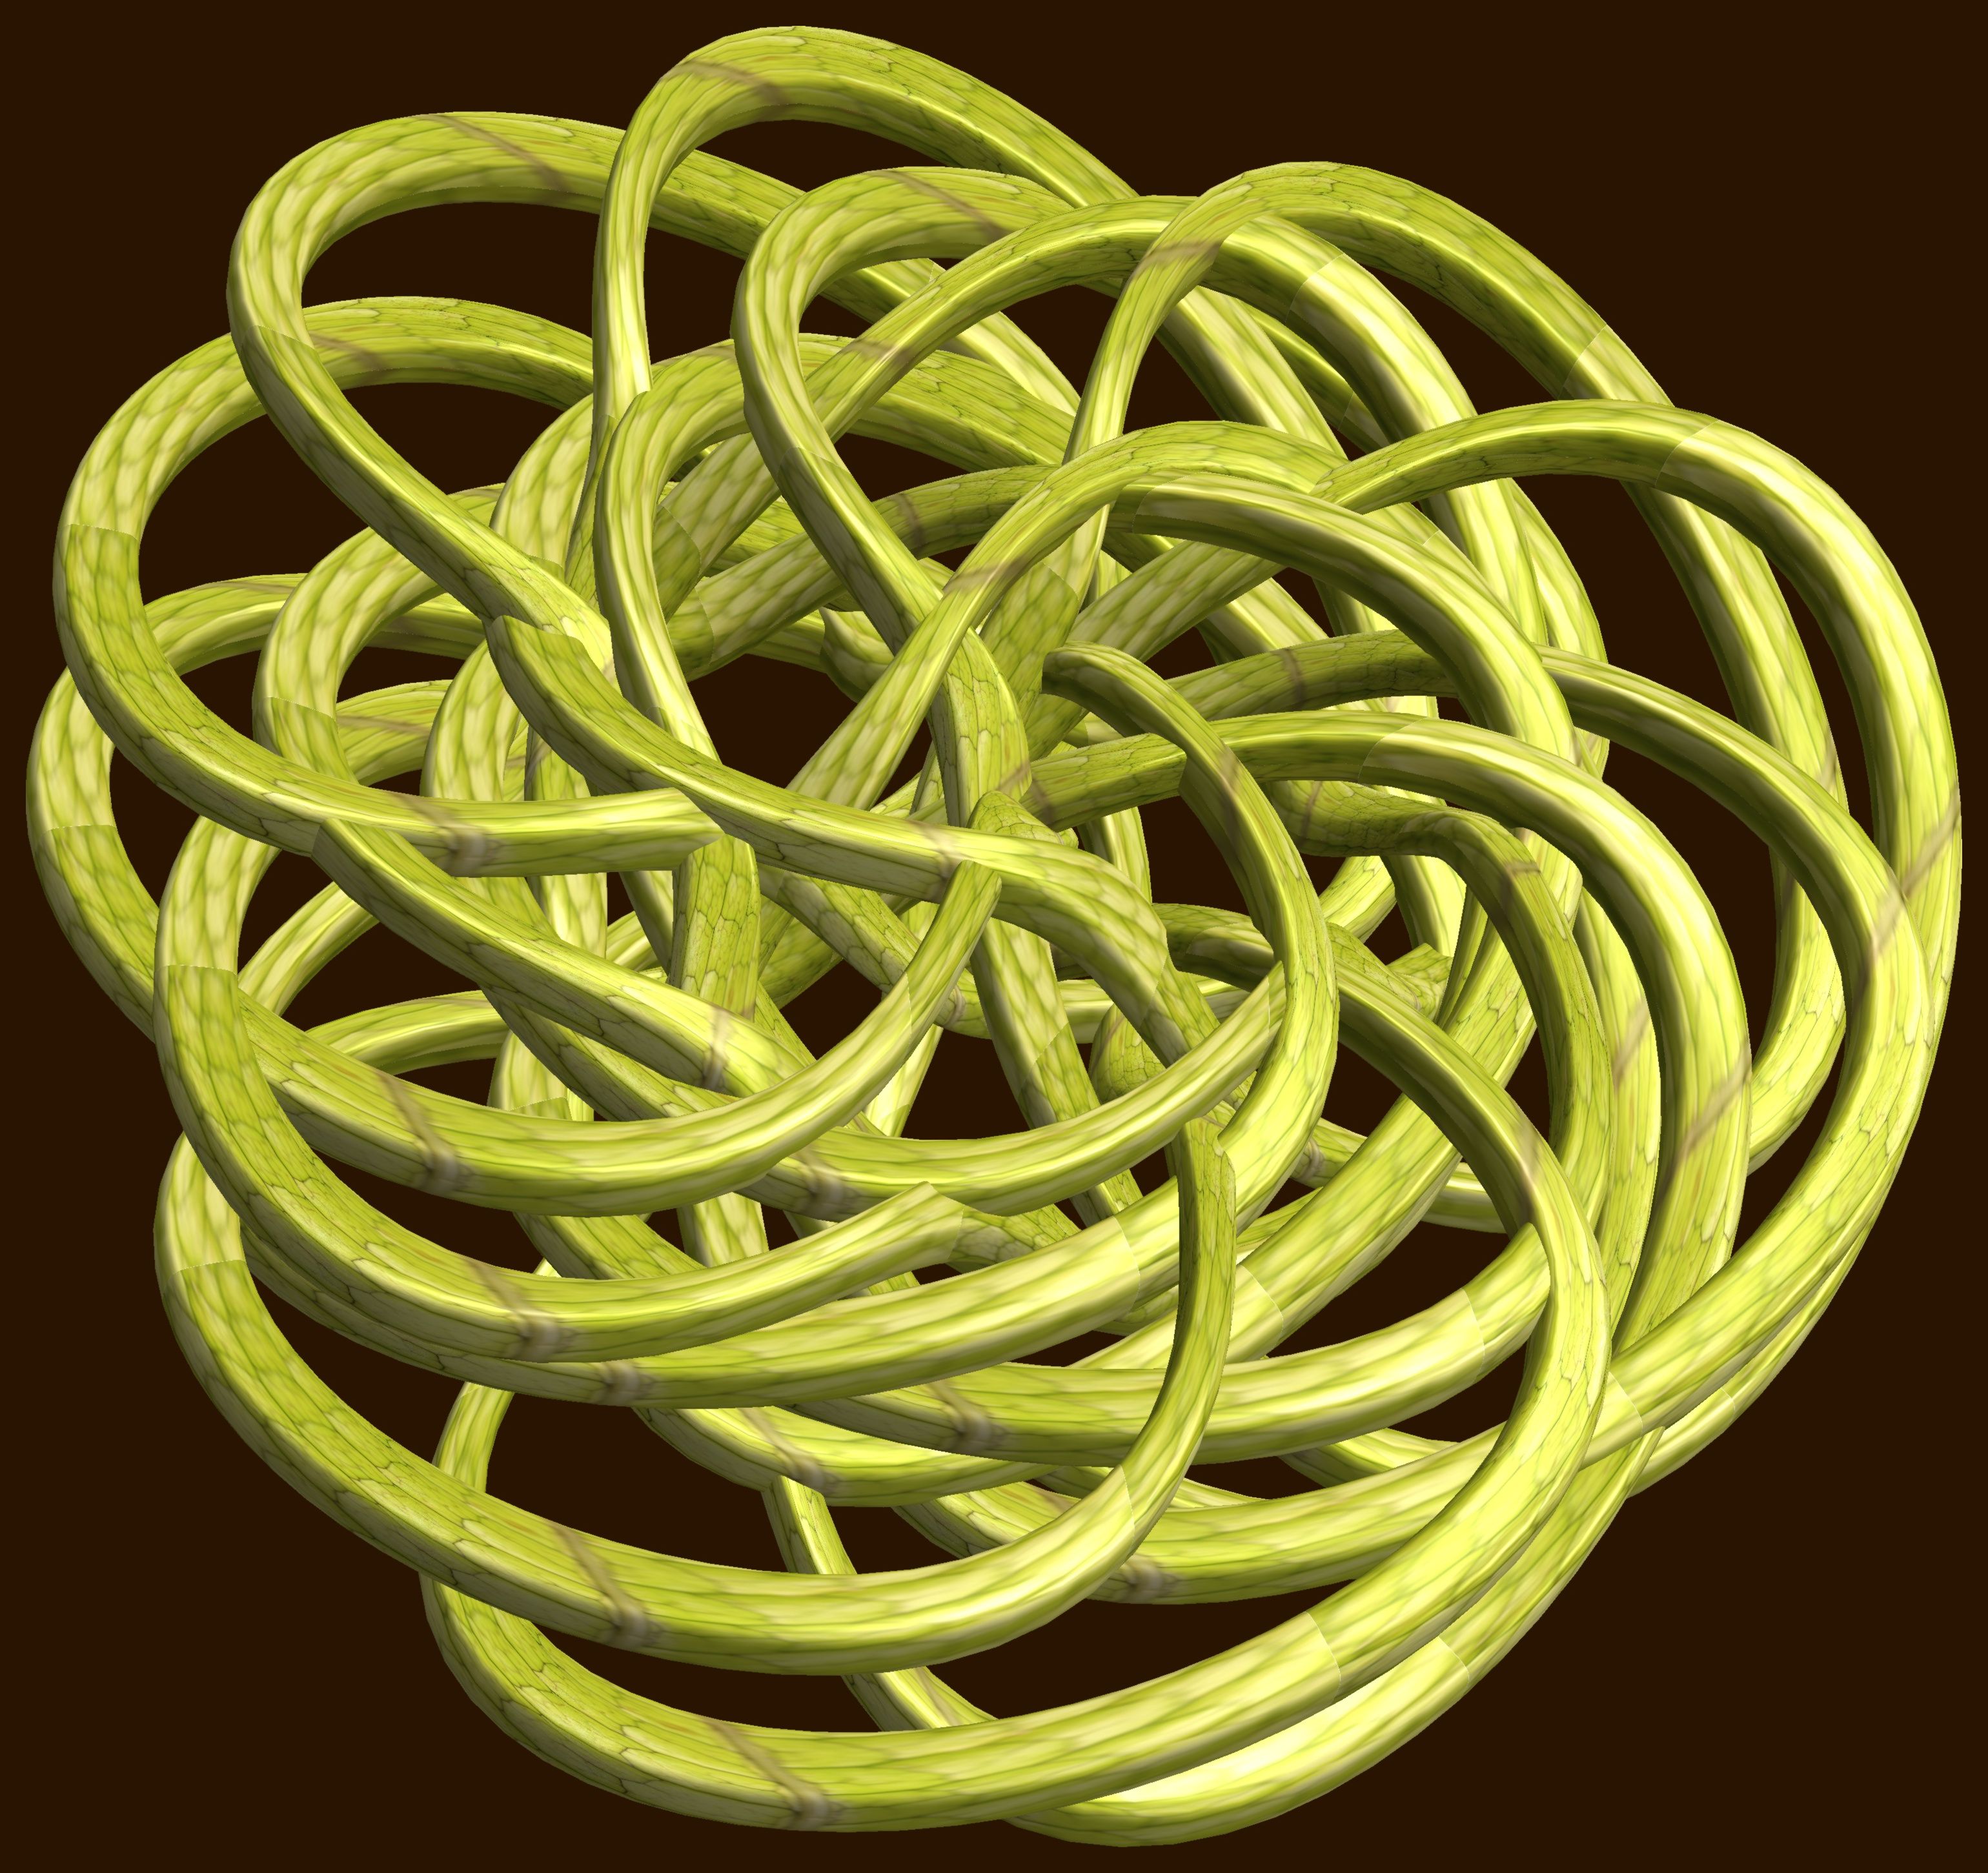
structure, texture, spiral, pattern, green, circle, figure, design, symmetry, 3d, graphic, knot, mathematica, cg, parametricplot3d, code, program, algorithm, abstruct, mapping